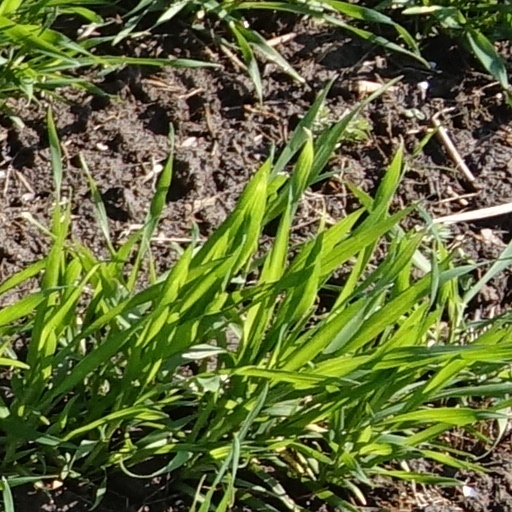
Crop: wheat